History of Florida Gators football

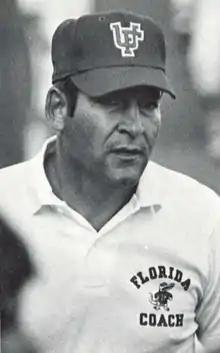
Doug Dickey

The 1964 team, with sophomore quarterback Steve Spurrier and first-team All-American running back Larry Dupree, posted a 7–3 record and tied for second place in the SEC. They defeated Sugar Bowl bound, seventh-ranked LSU 20–6 in a game postponed until weeks after the season ended due to Hurricane Hilda. The 1965 team was ranked 12th in the Coaches Poll and lost a close game to the Missouri Tigers in the Sugar Bowl, the Gators' first major-bowl appearance. Spurrier was the game's most valuable player, the only MVP from a losing team in Sugar Bowl history.